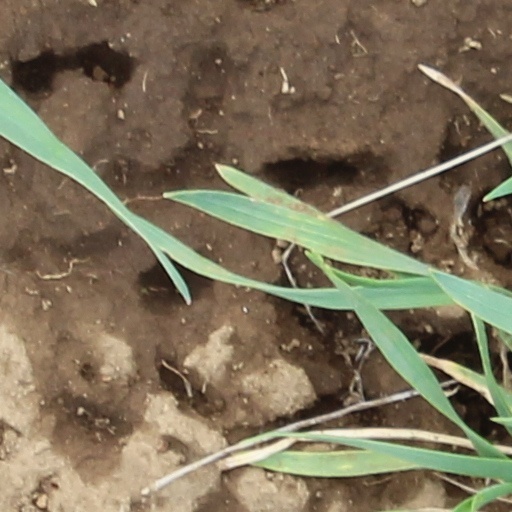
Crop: wheat